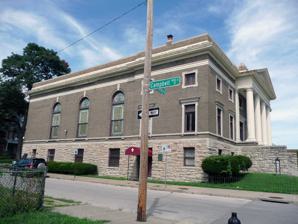
Building: Kansas City Athenaeum
Country: United States of America
Year built: 1914
United States historic place Kansas City Athenaeum U.S. National Register of Historic Places Show map of Missouri Show map of the United States Location 900 E. Linwood Blvd., Kansas City, Missouri Coordinates 39°4′9″N 94°34′26″W / 39.06917°N 94.57389°W / 39.06917; -94.57389 Area less than one acre Built 1914 Architect Tarbet, Samuel Architectural style Classical Revival NRHP reference No. 79001371 Added to NRHP October 11, 1979 The Kansas City Athenaeum in Kansas City, Missouri is a building from 1914. It was listed on the National Register of Historic Places in 1979. History Officially known as the Athenaeum Club House, the building was erected for the Kansas City Athenaeum, a women's organization founded in 1894 and affiliated with the General Federation of Women's Clubs, Inc. since 1898. Athenaeum members faced scrutiny for wanting a building for their own use instead of continuing to rent spaces in Kansas City.  The women purchased land at the corner of Linwood Boulevard and Campbell Street in Kansas City, Missouri, because it was accessible by three street car lines. Kansas City Athenaeum members purchased $5.00 shares in the Athenaeum Club House Company in order to raise the $50,000 to construct the building.  At that time in history, American household finances were managed by the husbands.  In order to raise money, members sold canned vegetables and needlework.  Some members even charged their husbands a nickel to iron their shirts or a quarter if the husband or grown son came home from work for lunch.  Additional funds were raised by producing extravagant musical productions, including the operetta, "The House that Jack Built". Architect Samuel Tarbet and contractor Harvey Stiver were hired, and the members watched their dream come to fruition with the erection of their own club house.  They held the grand opening on June 3, 1914.  The building included a ballroom on the second floor with six stained glass windows and four meeting rooms.   A commercial sized kitchen and dining hall filled the first floor.  At the time of the building's opening, the Kansas City Athenaeum had more than 500 members who chose their department of interest:  The Arts, Music, Literature, Home Economics, Philosophy and Ethics, and Public Issues. Members of the Kansas City Athenaeum met continuously in their club house for 101 years. In 2015 the decision was made to sell the building to Delta Sigma Theta sorority. With "ATHENAEUM" permanently etched in the exterior Carthage stone, the new owners chose to identify their building as the Delta Athenaeum. Kansas City Athenaeum members continue to meet semimonthly in different parts of the Kansas City area, devoting their efforts to philanthropy and community service. References